Tamanna (1997 film)

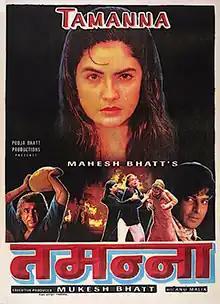
Poster

Tamanna is a 1997 Indian Hindi-language drama film directed by Mahesh Bhatt. It stars Paresh Rawal, Pooja Bhatt, Sharad Kapoor and Manoj Bajpayee. The screenplay was written by Tanuja Chandra. The story was written by Tanuja Chandra and Mahesh Bhatt. It was produced by Pooja Bhatt.